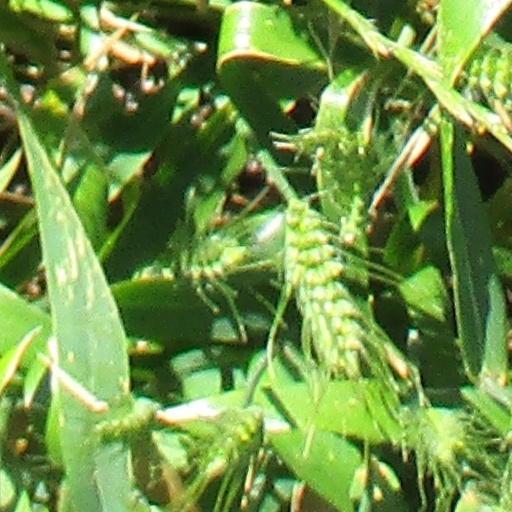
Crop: wheat